2021 National League Division Series

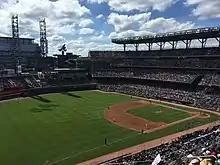
Truist Park during Game 3 of the 2021 NLDS

Game 3 featured more of the same for the Brewers' offense, as they would be shut out in back-to-back games. In an attempt to try to get the offense going, Brewers starting pitcher Freddy Peralta was pulled after throwing four scoreless innings, as his spot was due up in the top of the fifth with runners on base. It did not work out as the Brewers threat was stopped and Joc Pederson belted a three-run home run in the fifth inning after Peralta was removed. Ian Anderson's five innings of scoreless ball was backed by stellar Braves' defense, as they moved one win from advancing back to the NL Championship Series.